Paillon

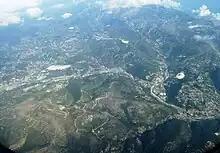
An overview of the Paillon in a valley

The region of the Paillon and the Paillon de Contes is called the "pays des Paillons". The river course was covered and converted into a subterranean stream for its last few kilometers in the city of Nice starting at Rue Georges Chapel to its mouth at Plage de Carras. Two major buildings built over the stream are the LGT Lyceé Guillaume Apollinaire Nice High School the Palais des Congrès Acropolis.